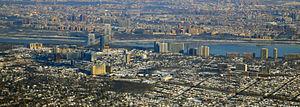
Fort Lee est un borough du comté de Bergen, dans le New Jersey, aux États-Unis. Au recensement de 2011, sa population était de 35 579 habitants. Fort Lee a été formé le 29 mars 1904 par un acte de la New Jersey Legislature, à partir de portions du Ridgefield Township.